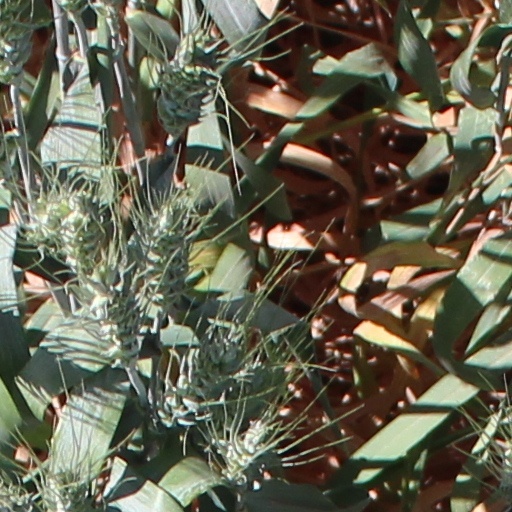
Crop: wheat